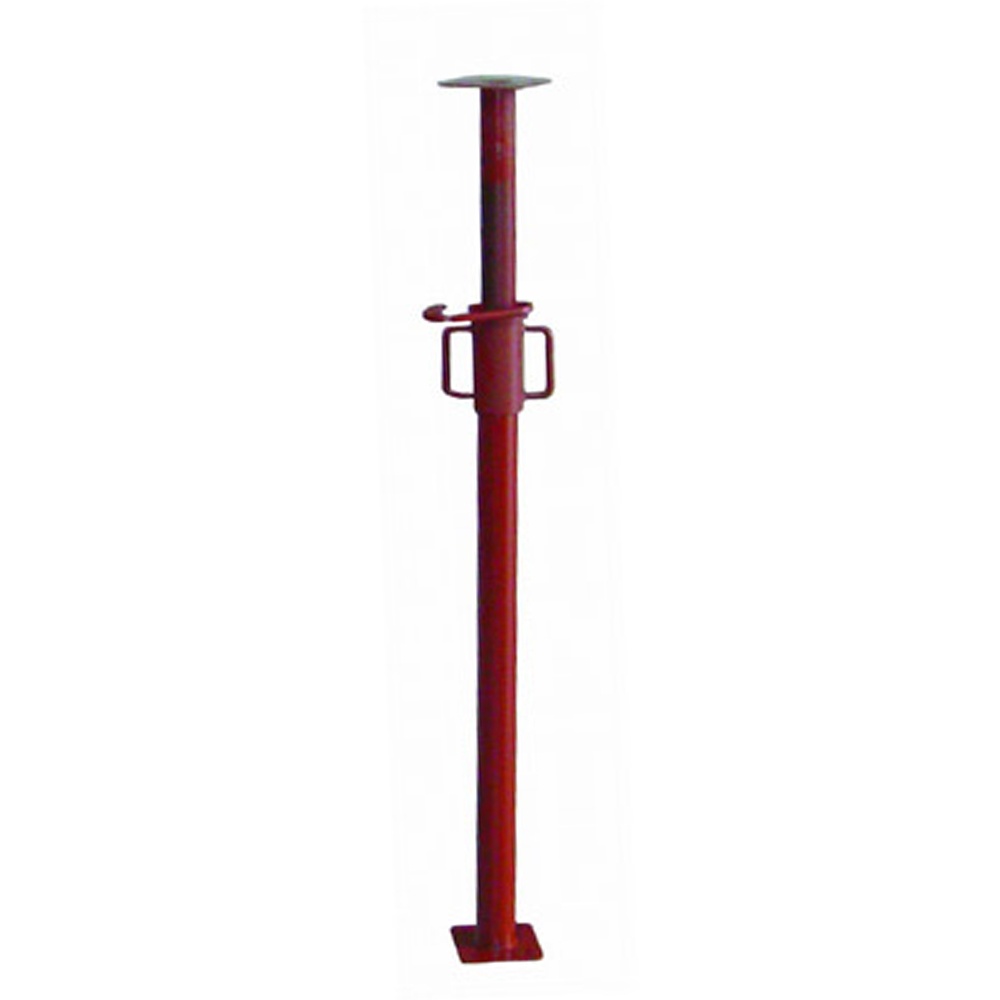
ÉTANÇON 200 X 360 CM RÉGLABLE
Livraison et Retour Uniquement sur Bruxelles 1-3 jours les frais de livraison varient en fonction du pays. Vous pouvez voir le coût total de la livraison dans votre panier ou pendant le processus de paiement. Délai d'expédition 24 Heures Si un article ne répond pas entièrement à vos attentes, il vous suffit de nous le retourner dans les 14 jours suivant la transaction. Veuillez prendre connaissance des termes et conditions afin de déterminer si votre article peut être retourné ou non. Pour plus d'information veuillez consulter nos conditions de retour.
Brand: Coeck
Category: Hardware > Fencing & Barriers > Safety & Crowd Control Barriers > Articulating Panels